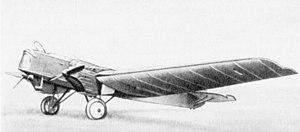
Le Tupolev R-6 ou Tupolev ANT-7 est un avion de reconnaissance bimoteur. La production s'arrêta en 1932 avec 45 appareils construit. Le 5 mai 1937, Mikhail Gromov survola le pôle Nord avec un R-6.